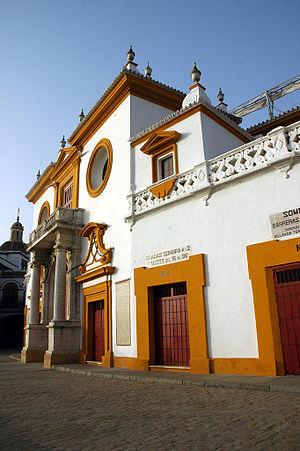
La tauromachie, du grec ancien ταῦρος, taûros signifiant « taureau » et μάχη, mákhê signifiant « combat » qui implique dans certains cas la mise à mort du taureau en public comme dans la corrida, a une histoire riche en documents et traités, mais l'incertitude demeure sur ses origines.
Les Arènes de la Real Maestranza de Caballería de Séville sont les arènes de la ville espagnole de Séville, en Andalousie. Bâties entre le XVIIIᵉ et le XIXᵉ siècles, elles sont la propriété de l'institution militaire laïque qui leur donne leur nom, la Real Maestranza de Caballería.
La Real Maestranza de Caballería de Sevilla est une corporation nobiliaire aux origines remontant à la Reconquête, et dont le siège se trouve à Séville, en Andalousie. Officiellement fondée en 1670 par Charles II d'Espagne, elle est l'héritière de la Confrérie de Saint Herménégild, et est exclusivement composée d'hommes issus d'anciens lignages aristocratiques. Comme toutes les maestranzas, elle fut créée à l'origine pour former les nobles à la pratique militaire de l'équitation. Aujourd'hui dévouée à des œuvres caritatives, au développement et à la promotion des arts équestres et taurins, elle est surtout célèbre pour être la propriétaire des arènes de Séville. Elle exerce également une mission de mécénat artistique et culturel à Séville et dans sa région.